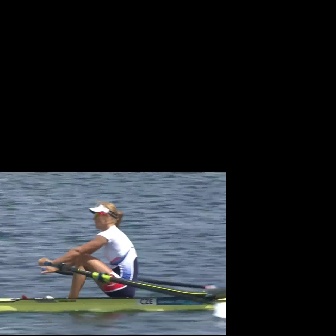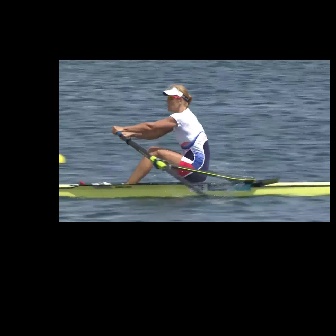
  Please identify the target specified by the bounding box [37,201,138,302] in the first image and locate it in the second image. Return the coordinates in [x_min,y_min,x_max,y_max] format.
Answer: [102,83,209,190]